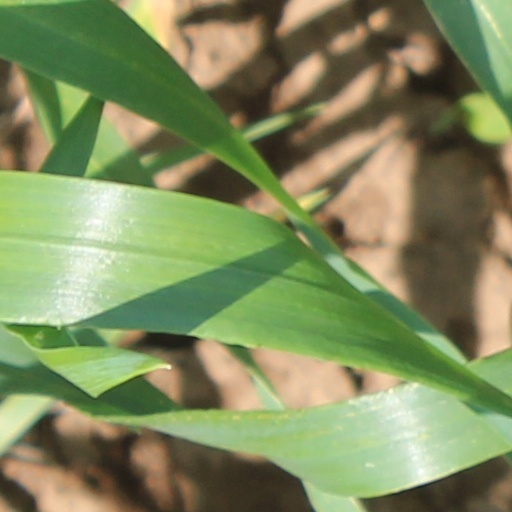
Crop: wheat